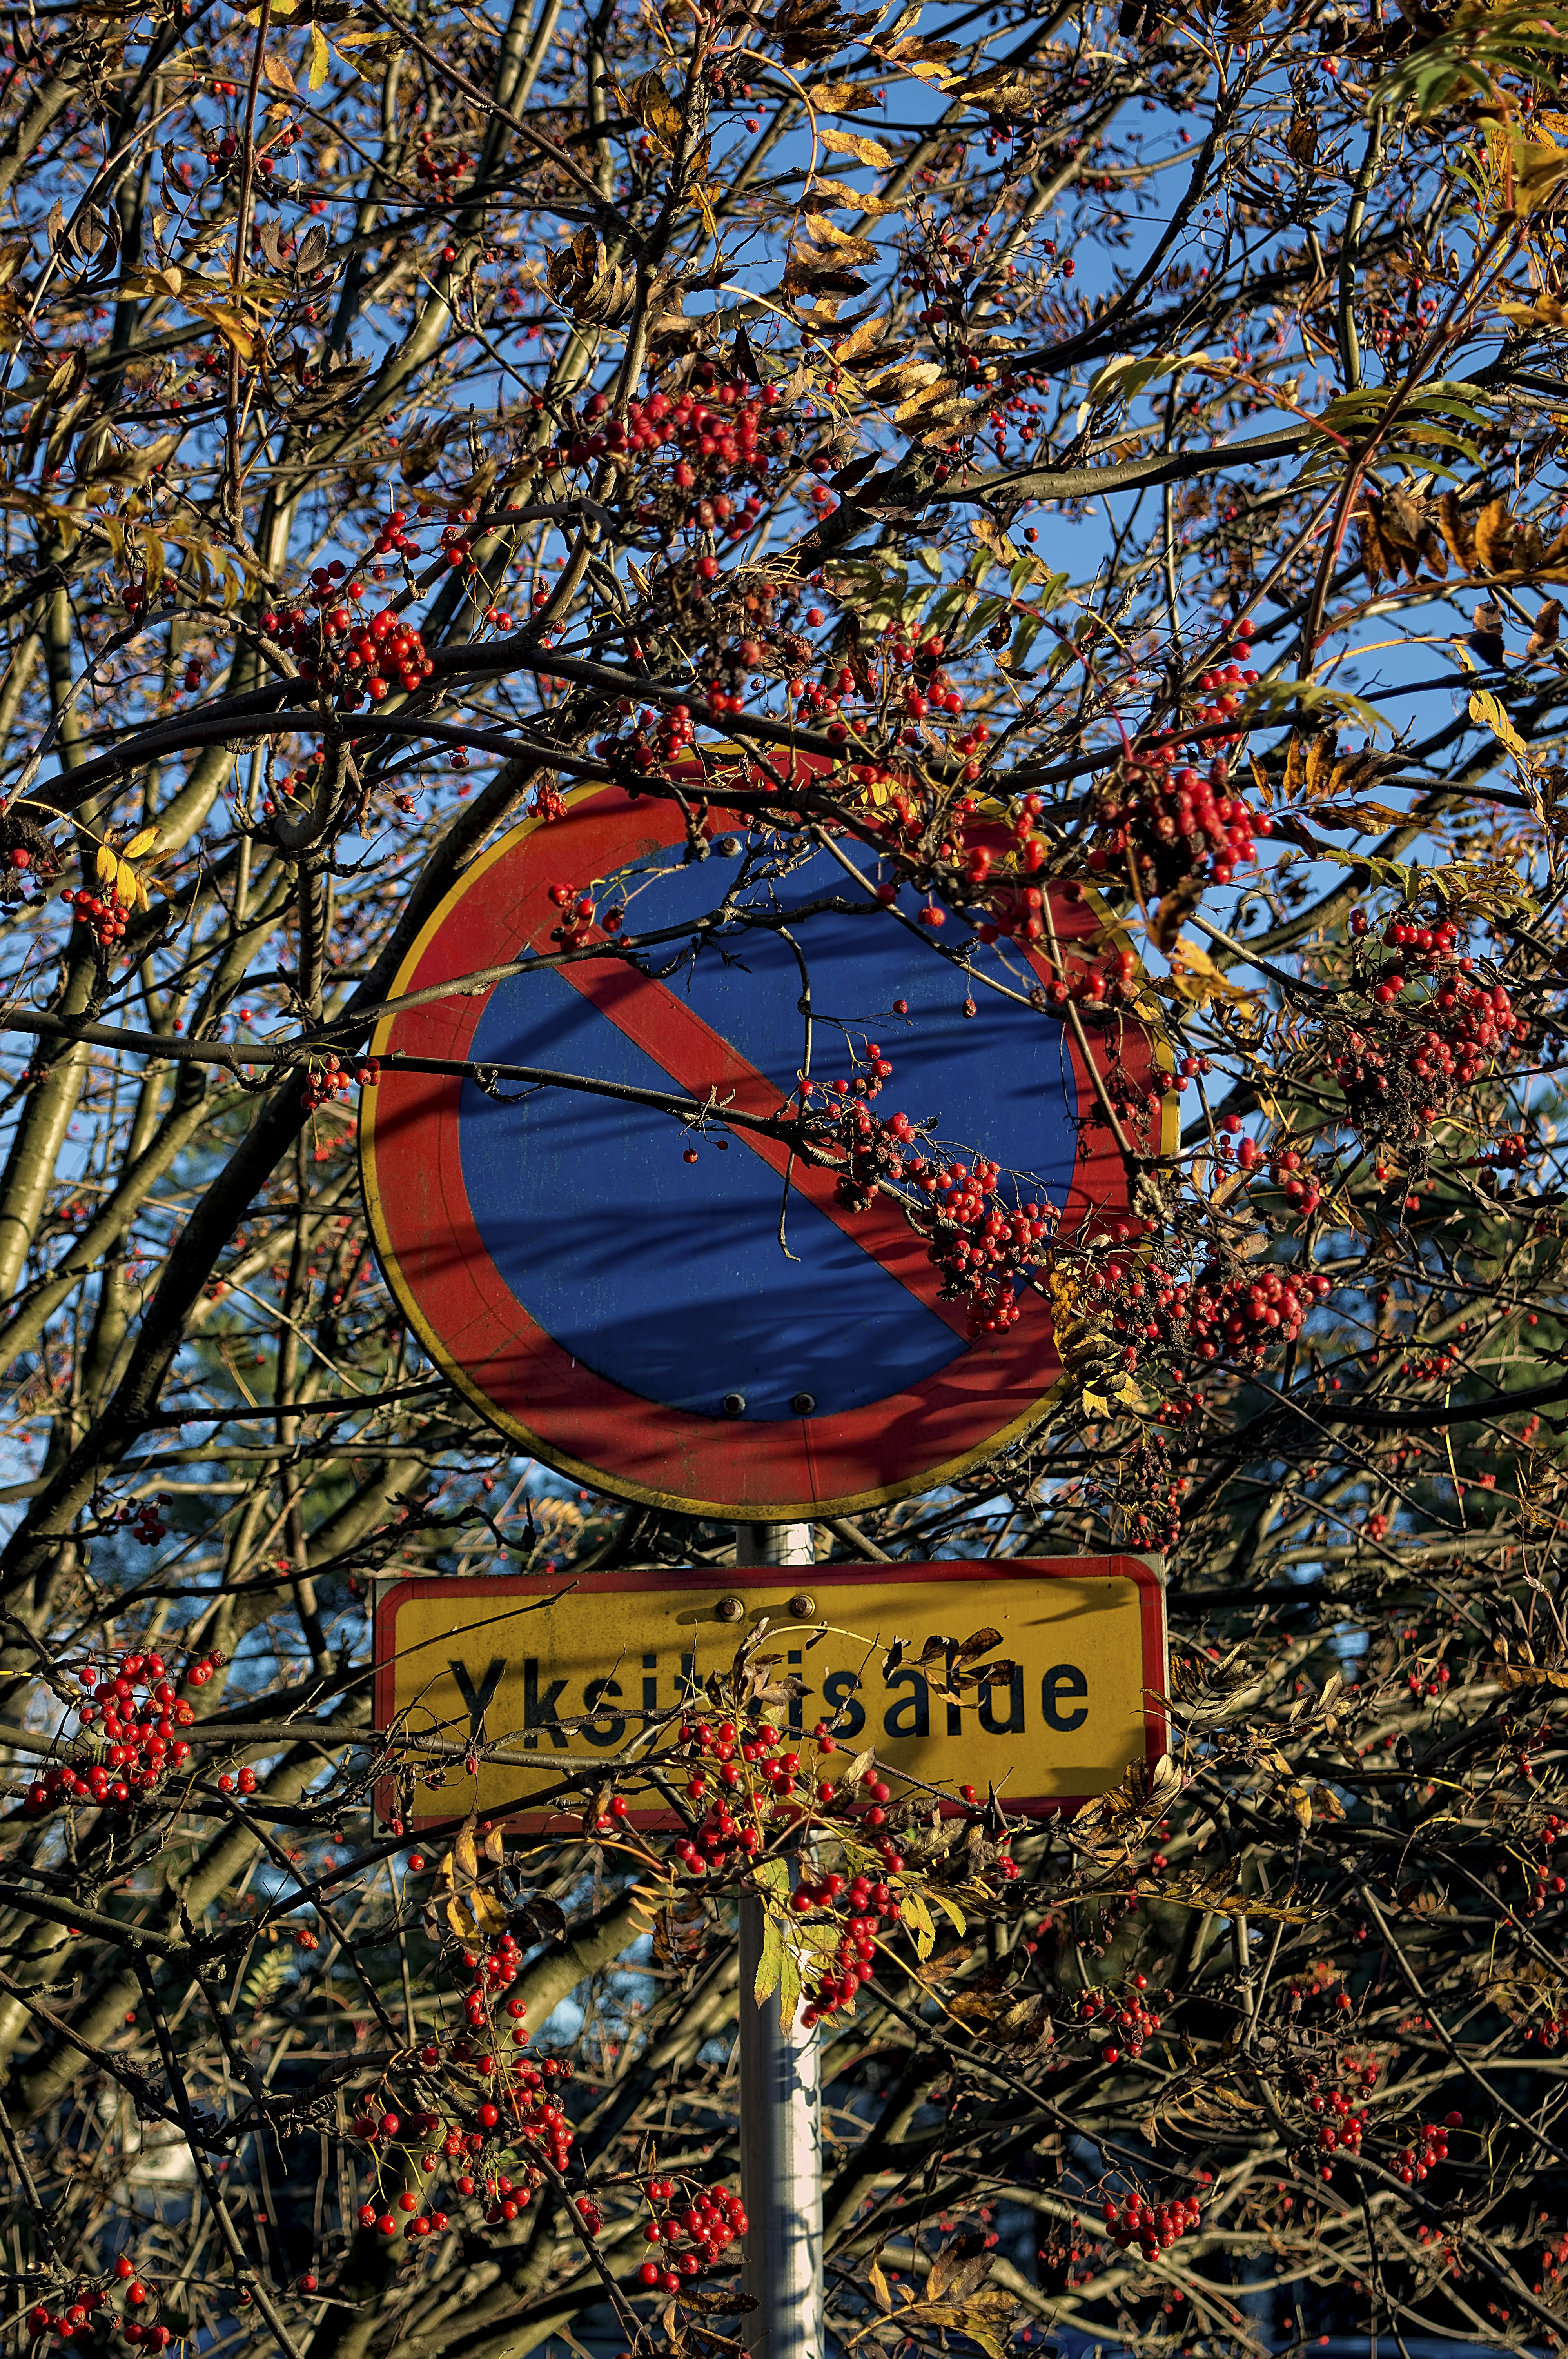
tree, parking, sign, cool image, no, berries, finland, helsinki, area, private, cool photo, rowan, i, pihlajamki, yksityisalue